Jamia Islamia Markazul Uloom

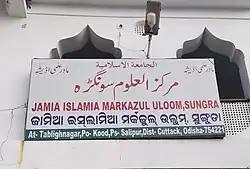
The signboard of Jamia Islamia Markazul Uloom Sungra

Jamia Islamia Markazul Uloom, also spelt as Jamia Islamia Markaz-Ul-Uloom, is the oldest Islamic educational institution belonging to the Deobandi school of thought in the Cuttack district of the Indian state of Odisha.